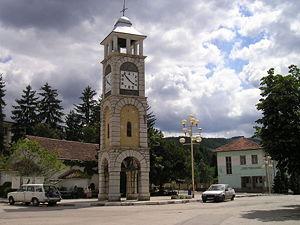
La commune de Tchoupréné est située dans le nord-ouest de la Bulgarie.
Tchoupréné est un village situé dans le nord-ouest de la Bulgarie.